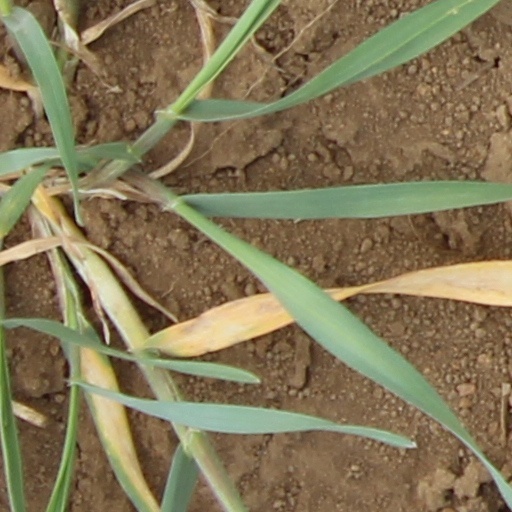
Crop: wheat